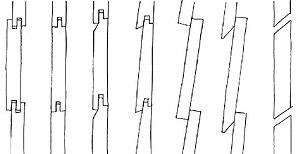
différents types de lames pour bardages en bois
Le bois peut être utilisé comme matériau de construction.